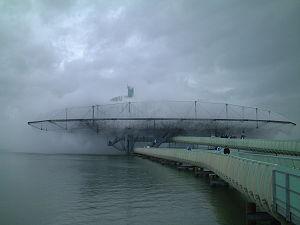
Diller + Scofidio est une agence d'architecture interdisciplinaire et expérimentale américaine fondée en 1979 par Elizabeth Diller et Ricardo Scofidio, et basée à Manhattan.
Une sculpture gazeuse est une sculpture dont le matériau principal est un gaz.
Elizabeth Diller est une architecte américaine. Issue d'une famille rescapée de la Shoah, elle immigre à New York dans son enfance.
L'Exposition nationale suisse de 2002 eut lieu du 15 mai 2002 au 20 octobre 2002 autour des lacs de Bienne, de Neuchâtel et de Morat, dans les villes de Bienne, de Neuchâtel, d'Yverdon-les-Bains, de Morat et sur un bateau naviguant sur les trois lacs.